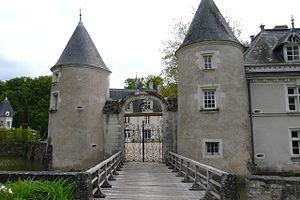
Villeperdue est une commune française située dans le département d'Indre-et-Loire en région Centre-Val de Loire.
Cet article recense une partie des monuments historiques d'Indre-et-Loire, en France.